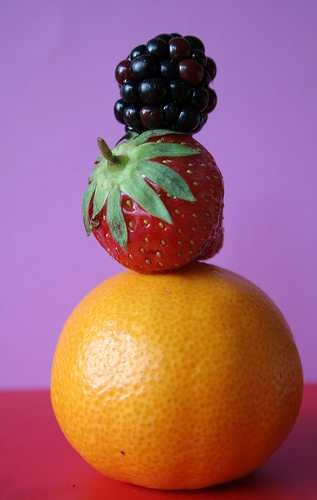
Label: Orange